Mickey Mouse

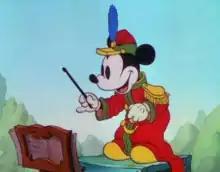
Mickey in "The Band Concert" (1935)

In Mickey's early films he was often characterized not as a hero, but as an ineffective young suitor to Minnie Mouse. "The Barn Dance" (March 14, 1929) is the first time in which Mickey is turned down by Minnie in favor of Pete. "The Opry House" (March 28, 1929) was the first time in which Mickey wore his white gloves. Mickey wears them in almost all of his subsequent appearances and many other characters followed suit. The three lines on the back of Mickey's gloves represent darts in the gloves' fabric extending from between the digits of the hand, typical of glove design of the era.